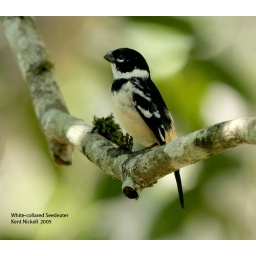
Here is another bird that visited the trees right near the central veranda of the Chan Chich lodge in Belize.